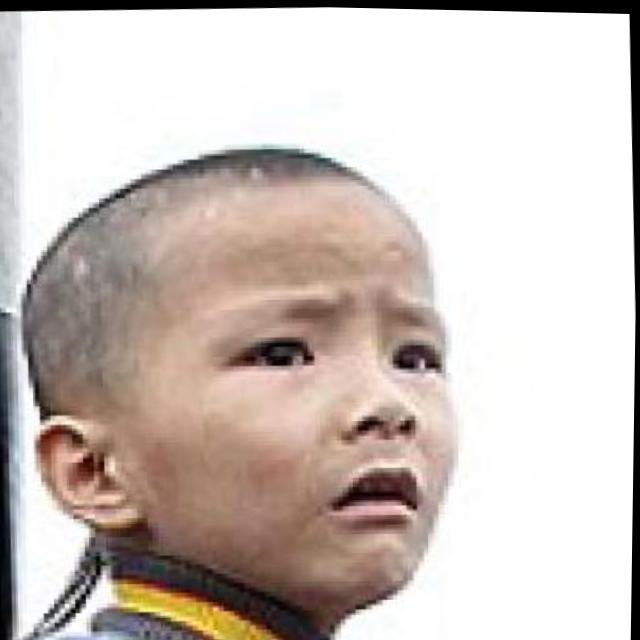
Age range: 0-12